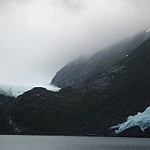
Scene: Outdoor